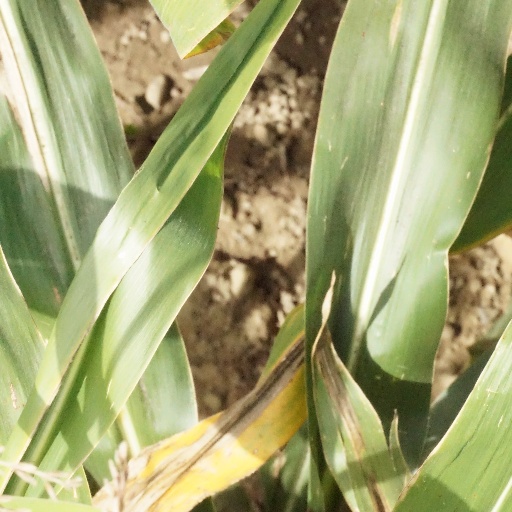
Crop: maize; corn